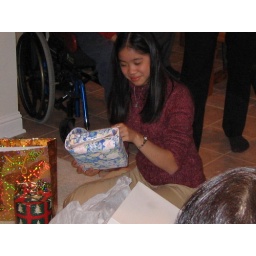
grace upon opening her white elephant gift